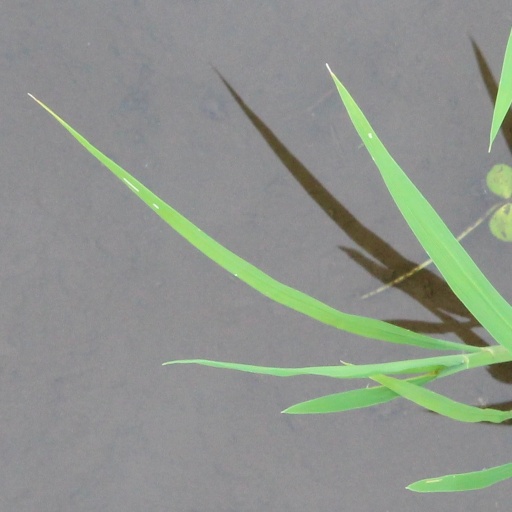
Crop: rice